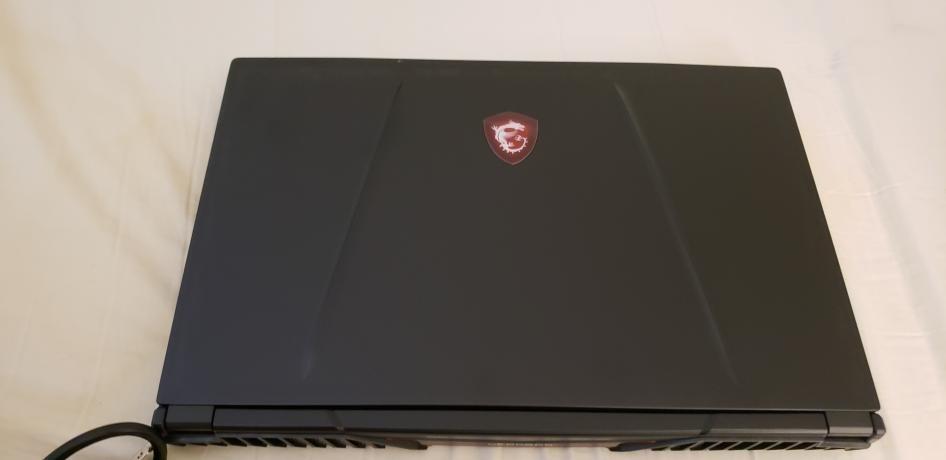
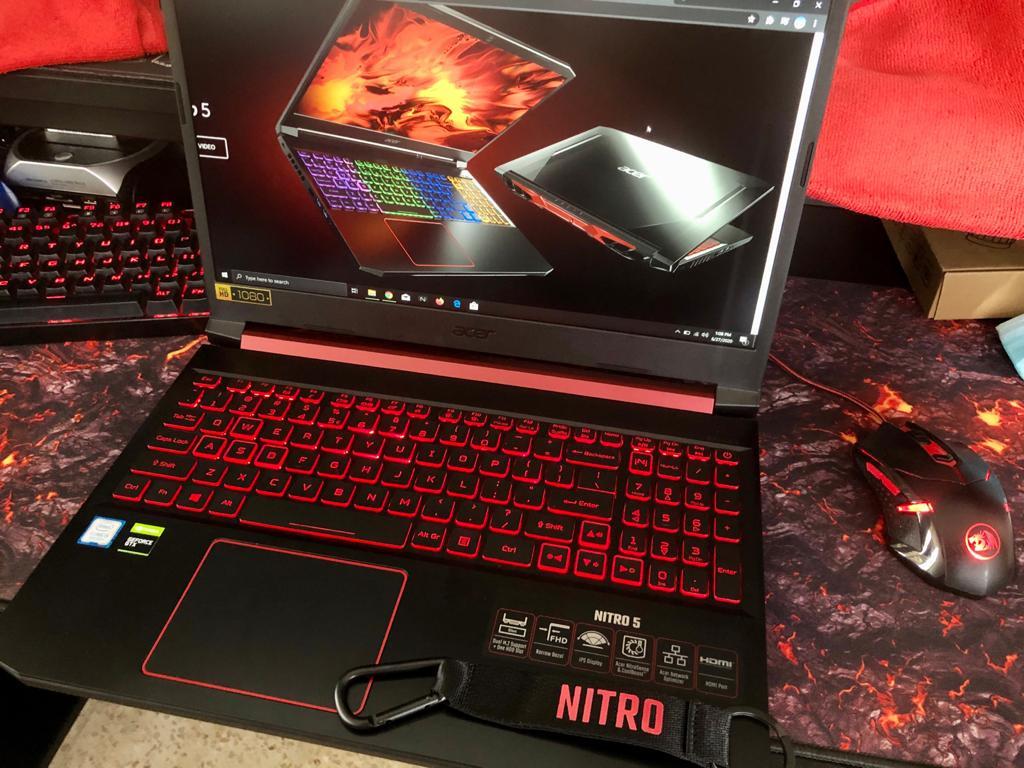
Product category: laptop
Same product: no